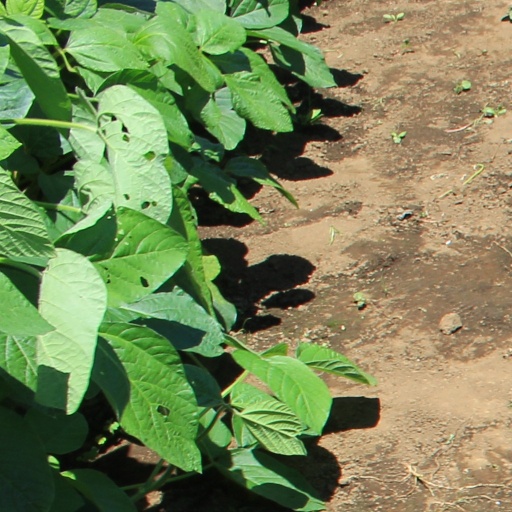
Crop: soybean